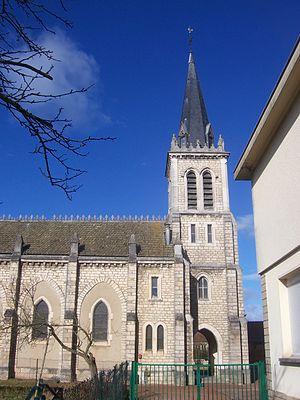
Lux Eglise
Lux, est une commune française située dans le département de Saône-et-Loire en région Bourgogne-Franche-Comté.